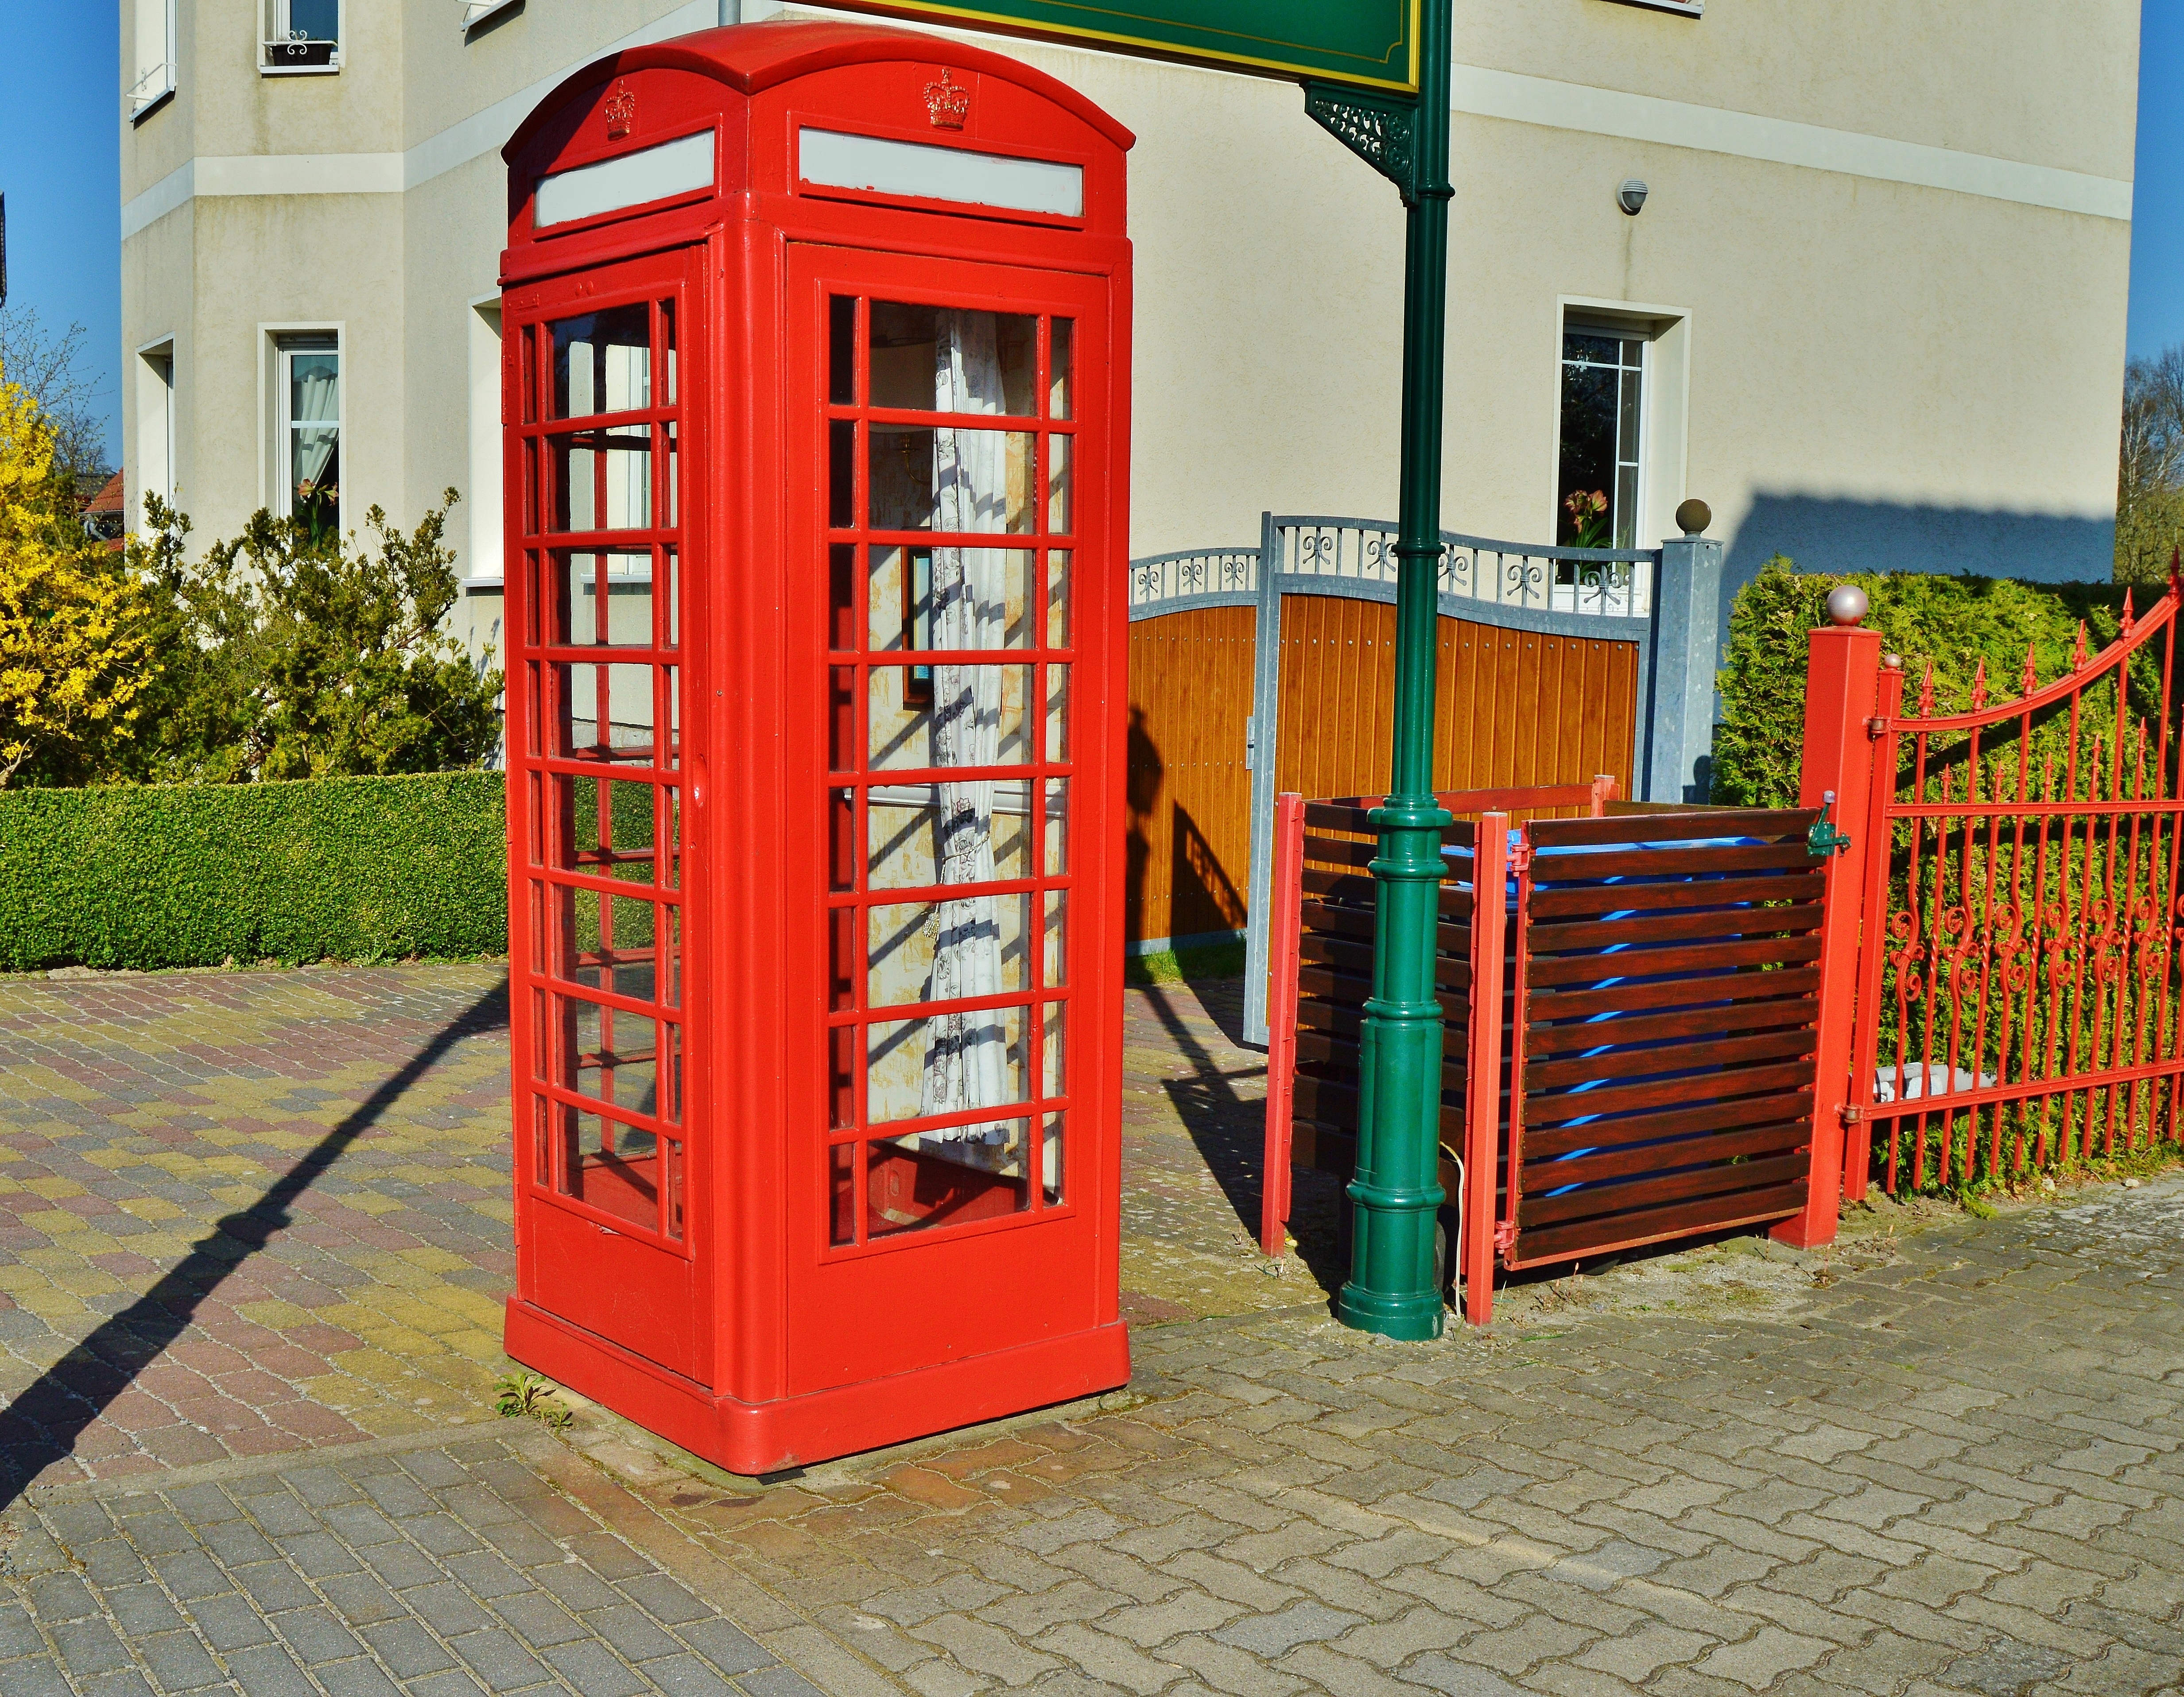
old, city, red, communication, public space, england, playground, english, telephone house, telephone booth, human settlement, outdoor structure